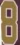
Number: 8